The Young Riders

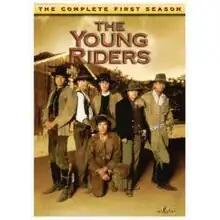
DVD cover of the first Season 1 box set

The Young Riders is an American Western television series created by Ed Spielman that presents a fictionalized account of a group of young Pony Express riders (some of whom are young versions of legendary figures in Old West history) based at the Sweetwater Station in the Nebraska Territory during the years leading up to the American Civil War. The series premiered on ABC on September 20, 1989 and ran for three seasons until the final episode aired on July 23, 1992.